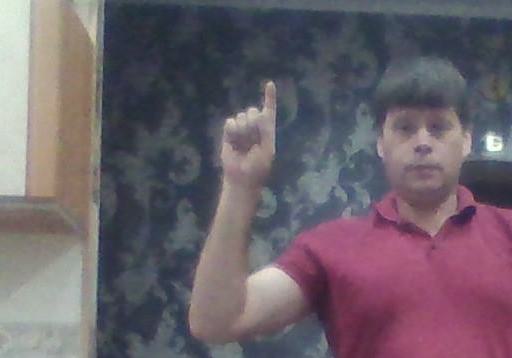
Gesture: one